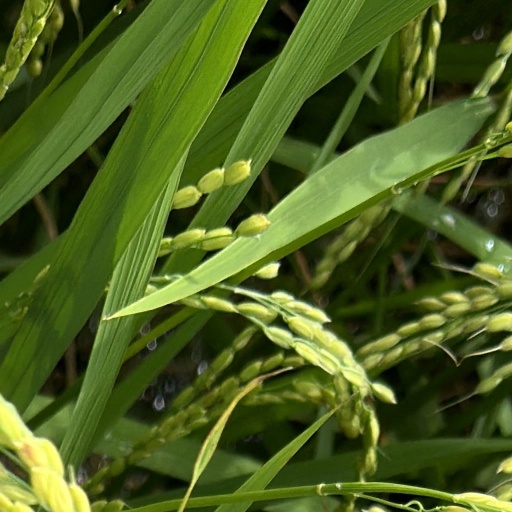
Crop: rice